Pop of the Tops - Live: The Rusical

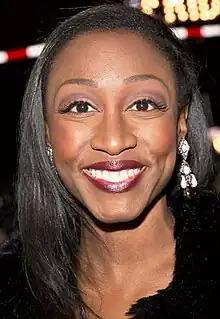
Beverley Knight ("pictured in 2015") is a guest judge.

In the Werk Room, RuPaul reveals the main challenge, which tasks contestants with singing live and performing choreography in a Rusical inspired by "queens of pop" called "Pop of the Tops". As winners of the previous main challenge, Kyran Thrax and La Voix are given the responsibility of assigning the roles. Following are the contestants and characters: